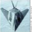
Label: airplane